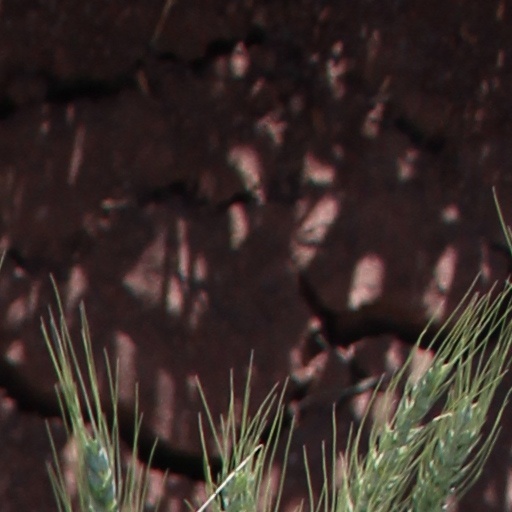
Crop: wheat